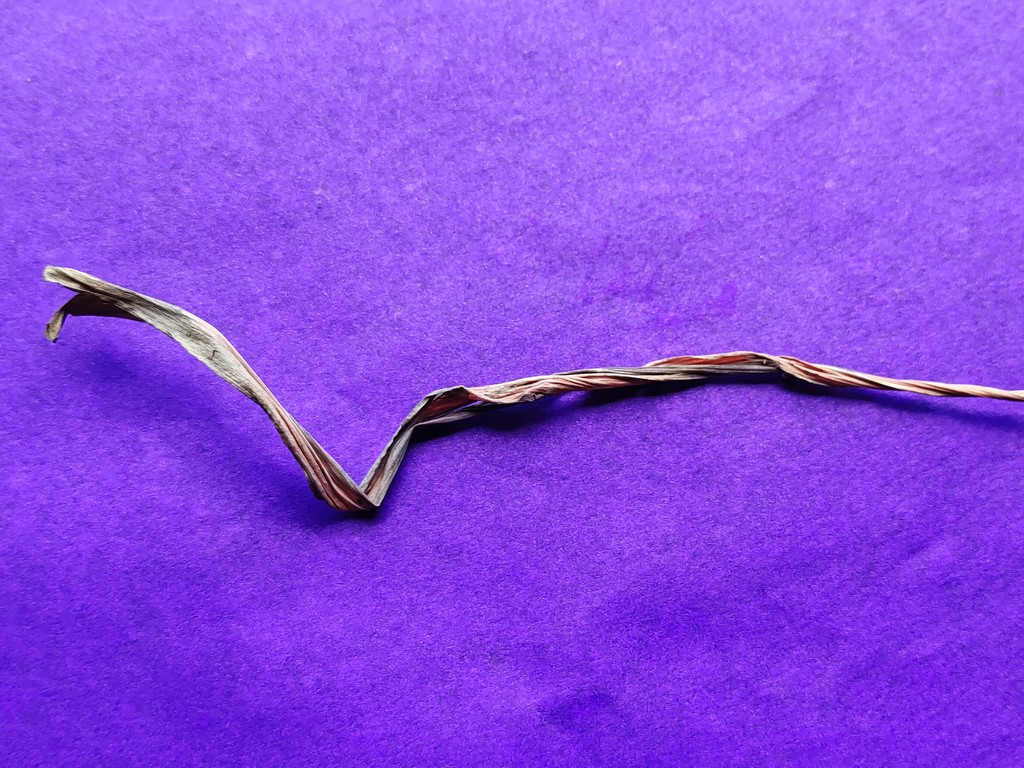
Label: Dried